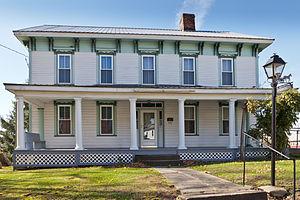
Dayton est un borough situé dans le comté d'Armstrong, en Pennsylvanie, aux États-Unis. En 2010, il comptait une population de 553 habitants. Il est incorporé le 10 juillet 1873.